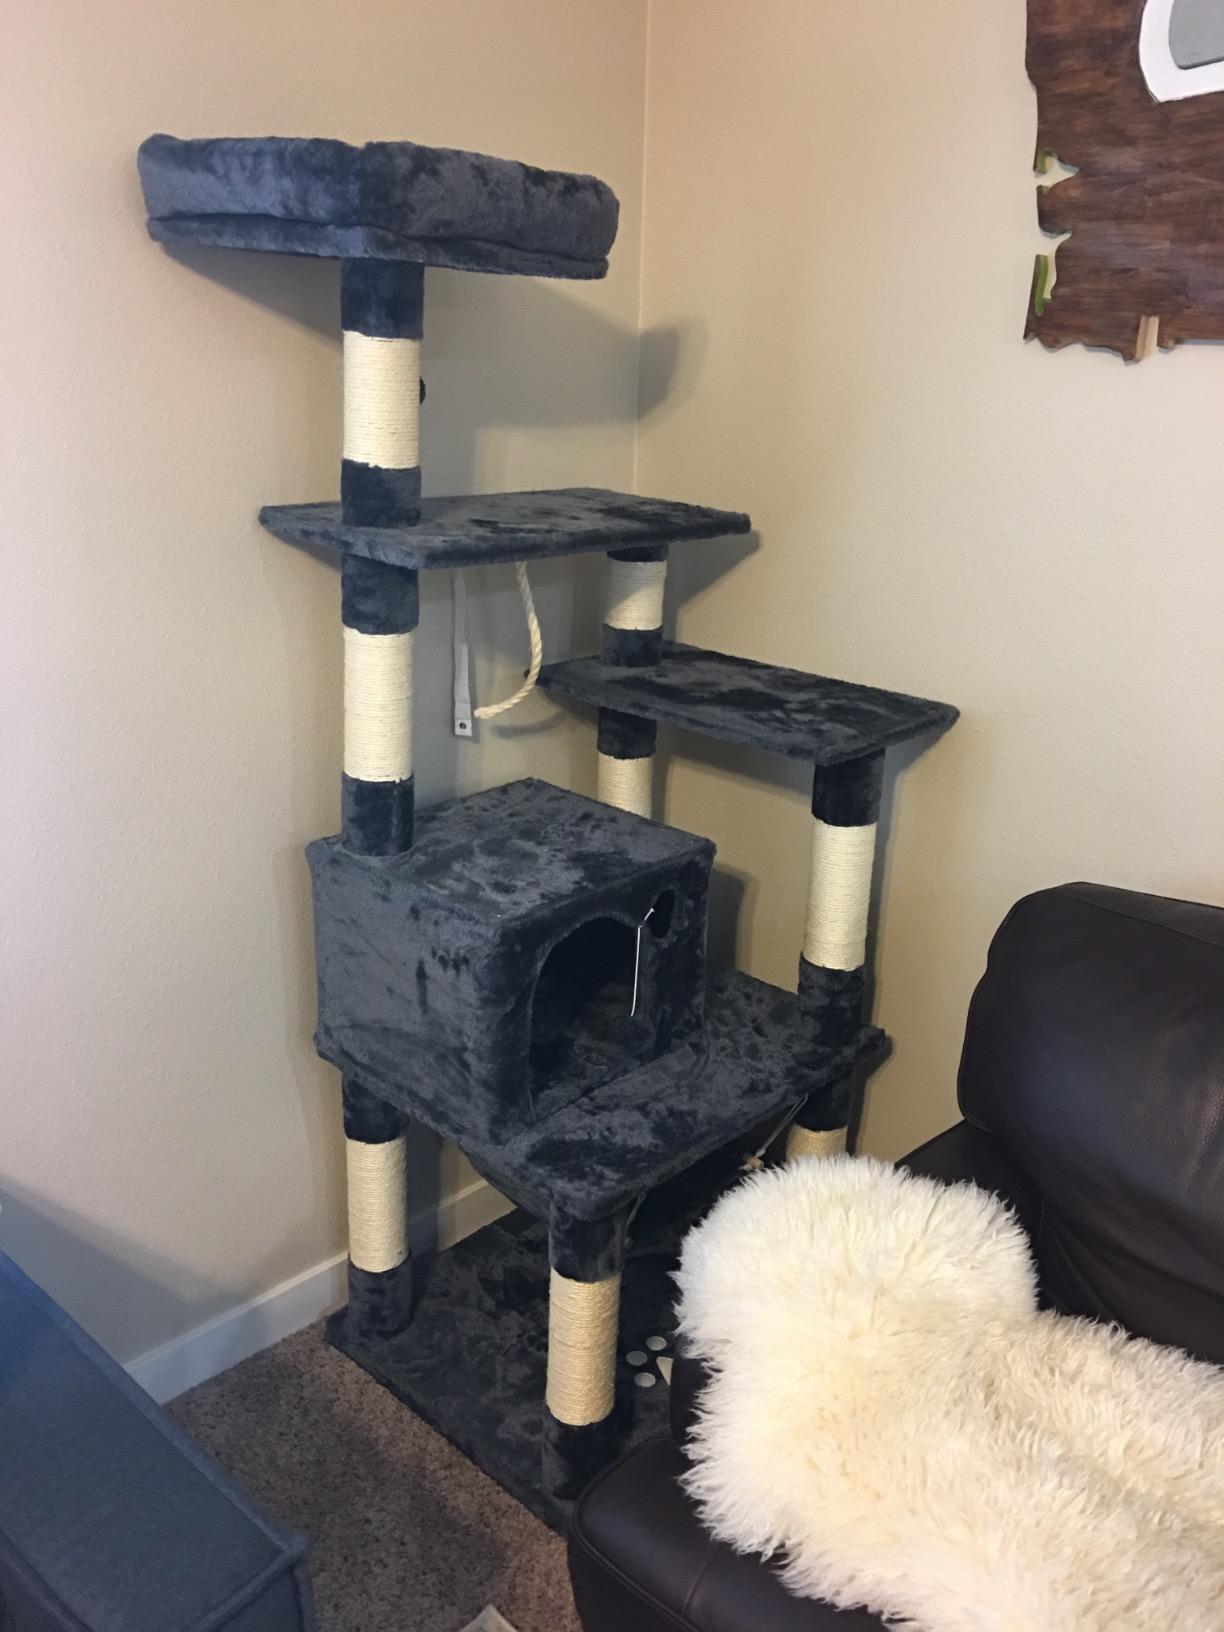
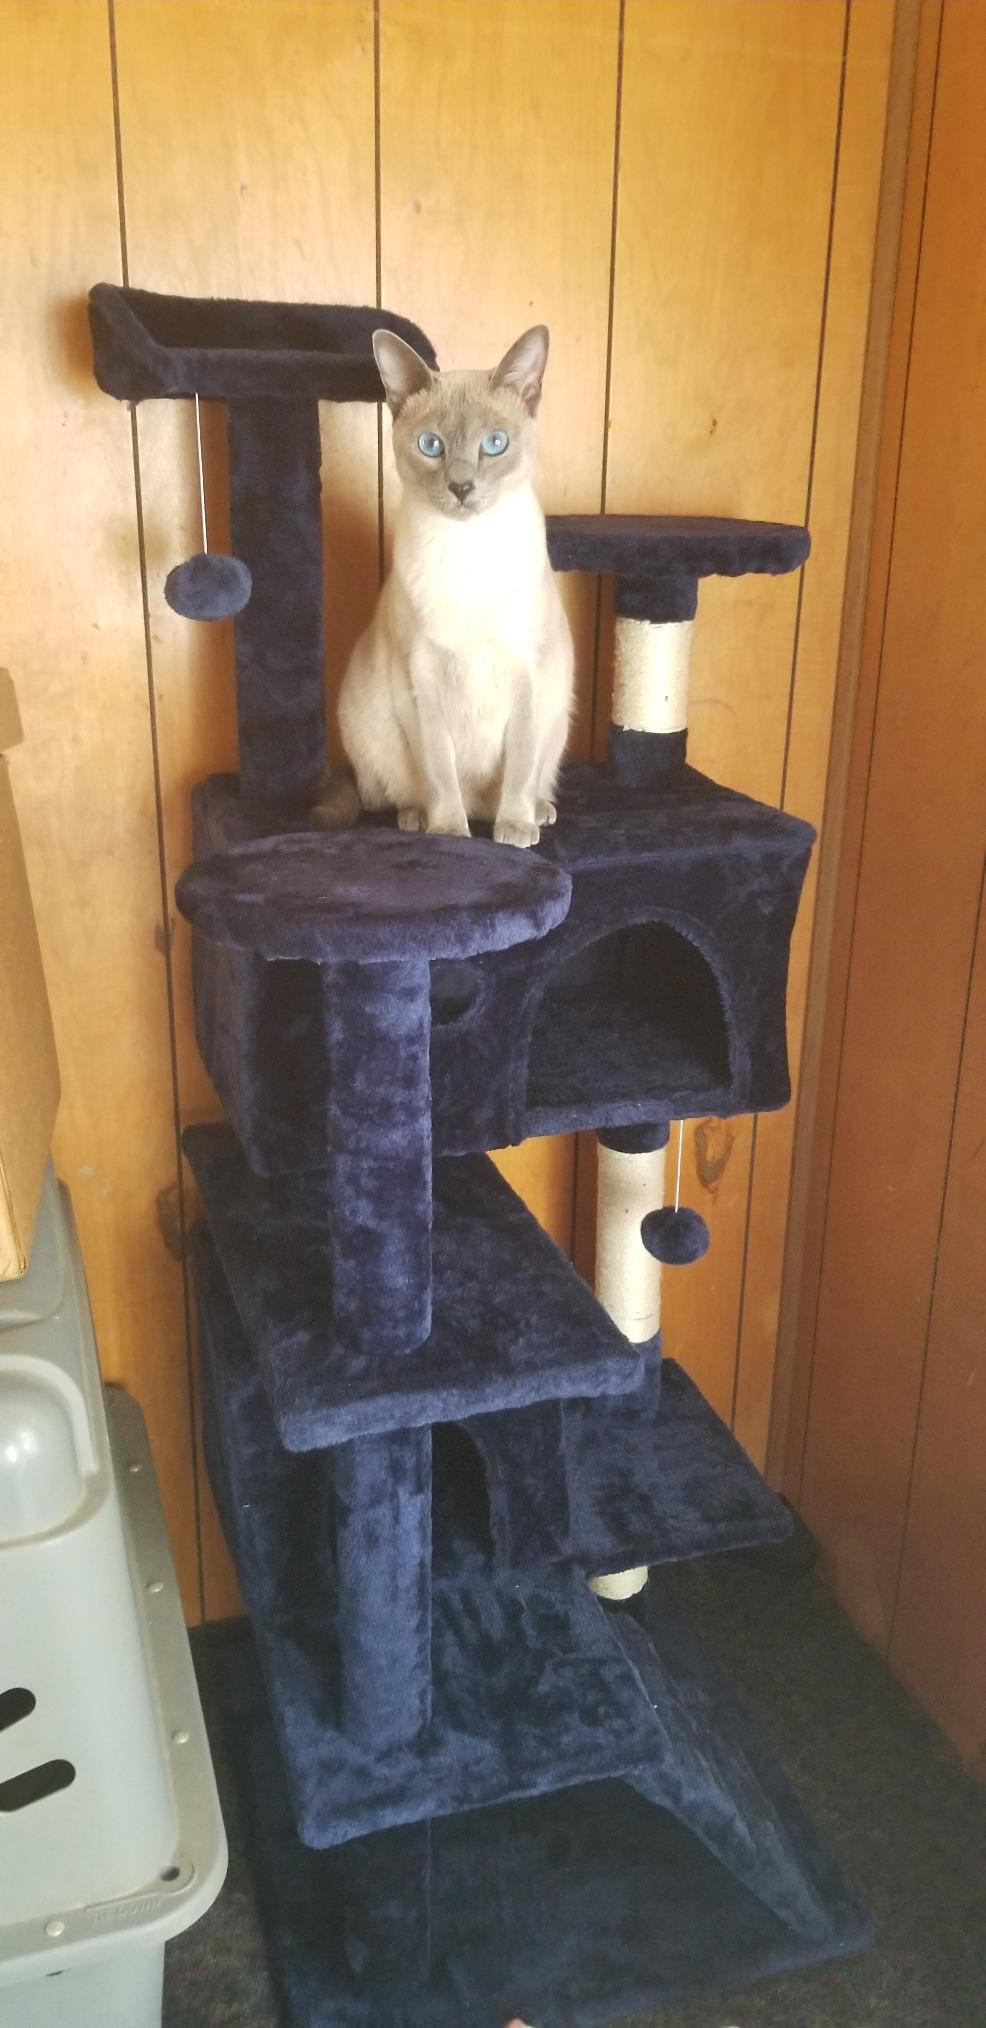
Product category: items_cat tree
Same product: no